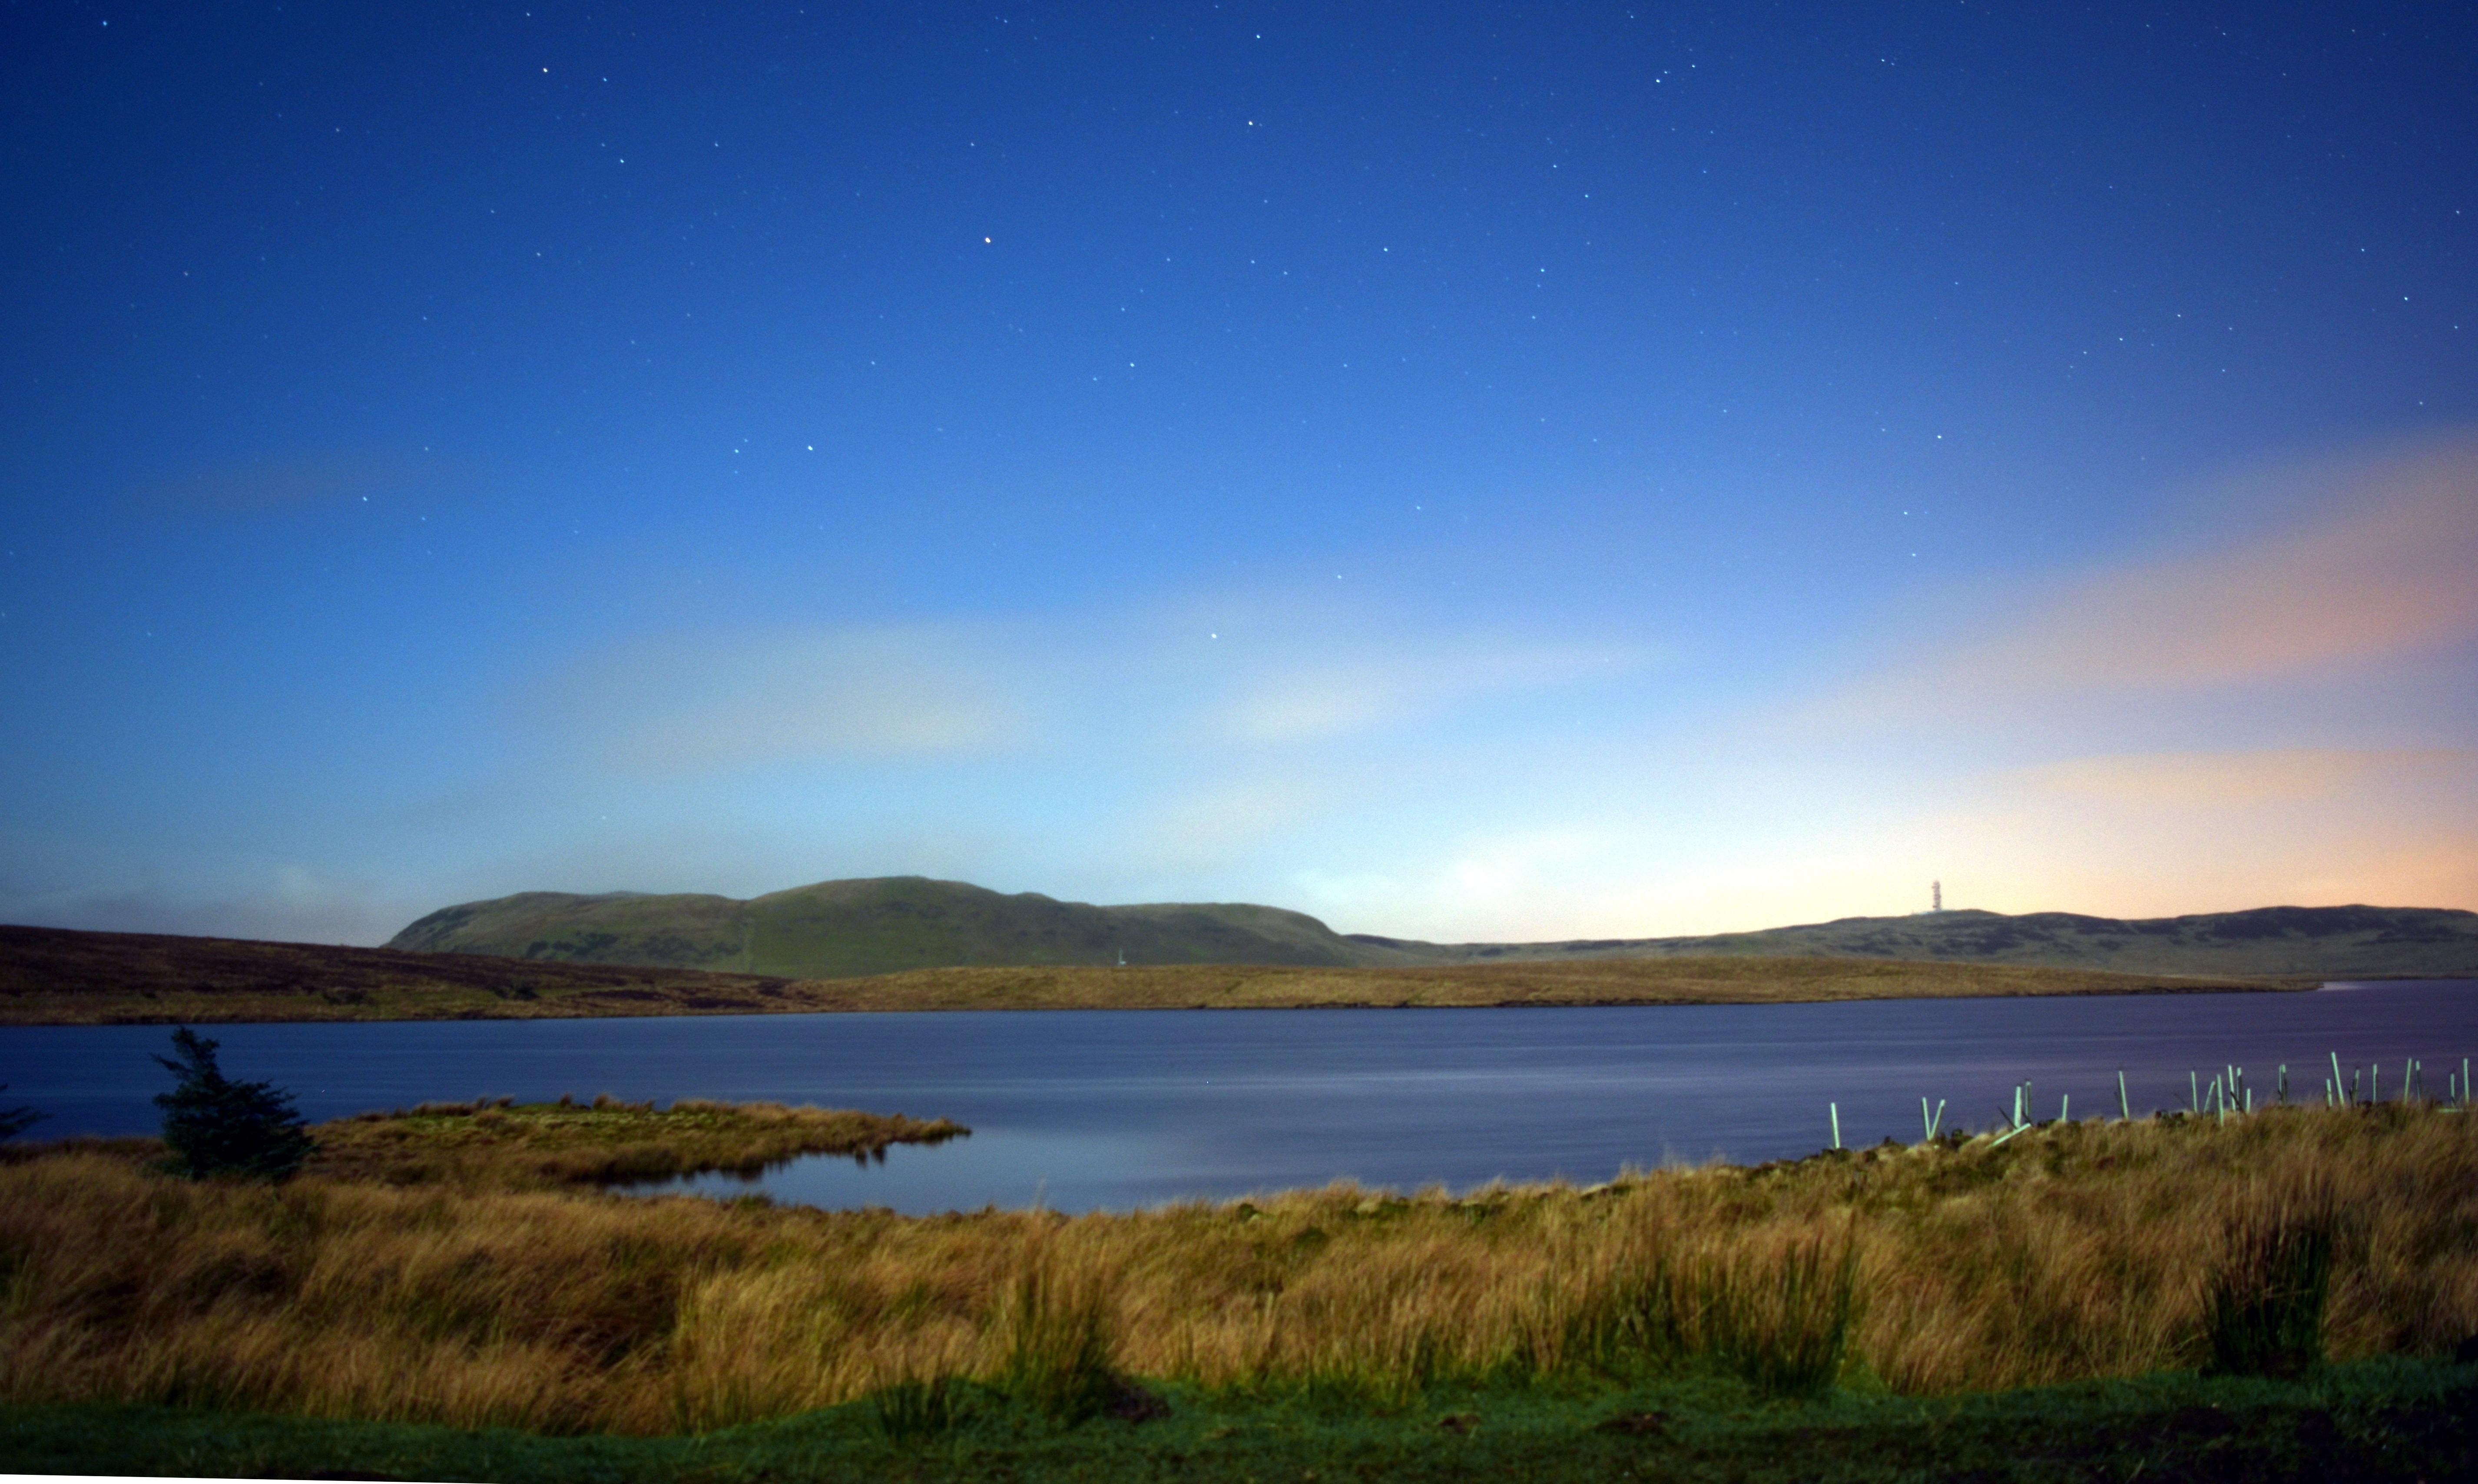
sea, coast, water, horizon, mountain, cloud, sky, sunrise, night, morning, lake, dawn, dusk, evening, reflection, bay, reservoir, scotland, loch